Szemerédi regularity lemma

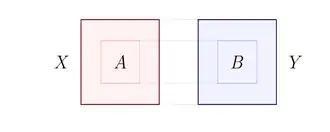
Subset pairs of a regular pair are similar in edge density to the original pair.

We call a pair of parts -regular if, whenever you take a large subset of each part, their edge density isn't too far off the edge density of the pair of parts. Formally,